From Leadville to Aspen: A Hold-Up in the Rockies

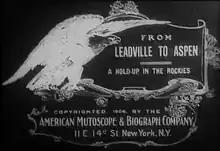

From Leadville to Aspen: A Hold-Up in the Rockies is a 1906 American black-and-white short silent Western film from American Mutoscope & Biograph Company. It was directed by Wallace McCutcheon and Frank J. Marion (uncredited) with G.W. Bitzer as cinematographer.